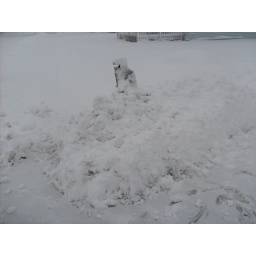
Snow against our telephone box